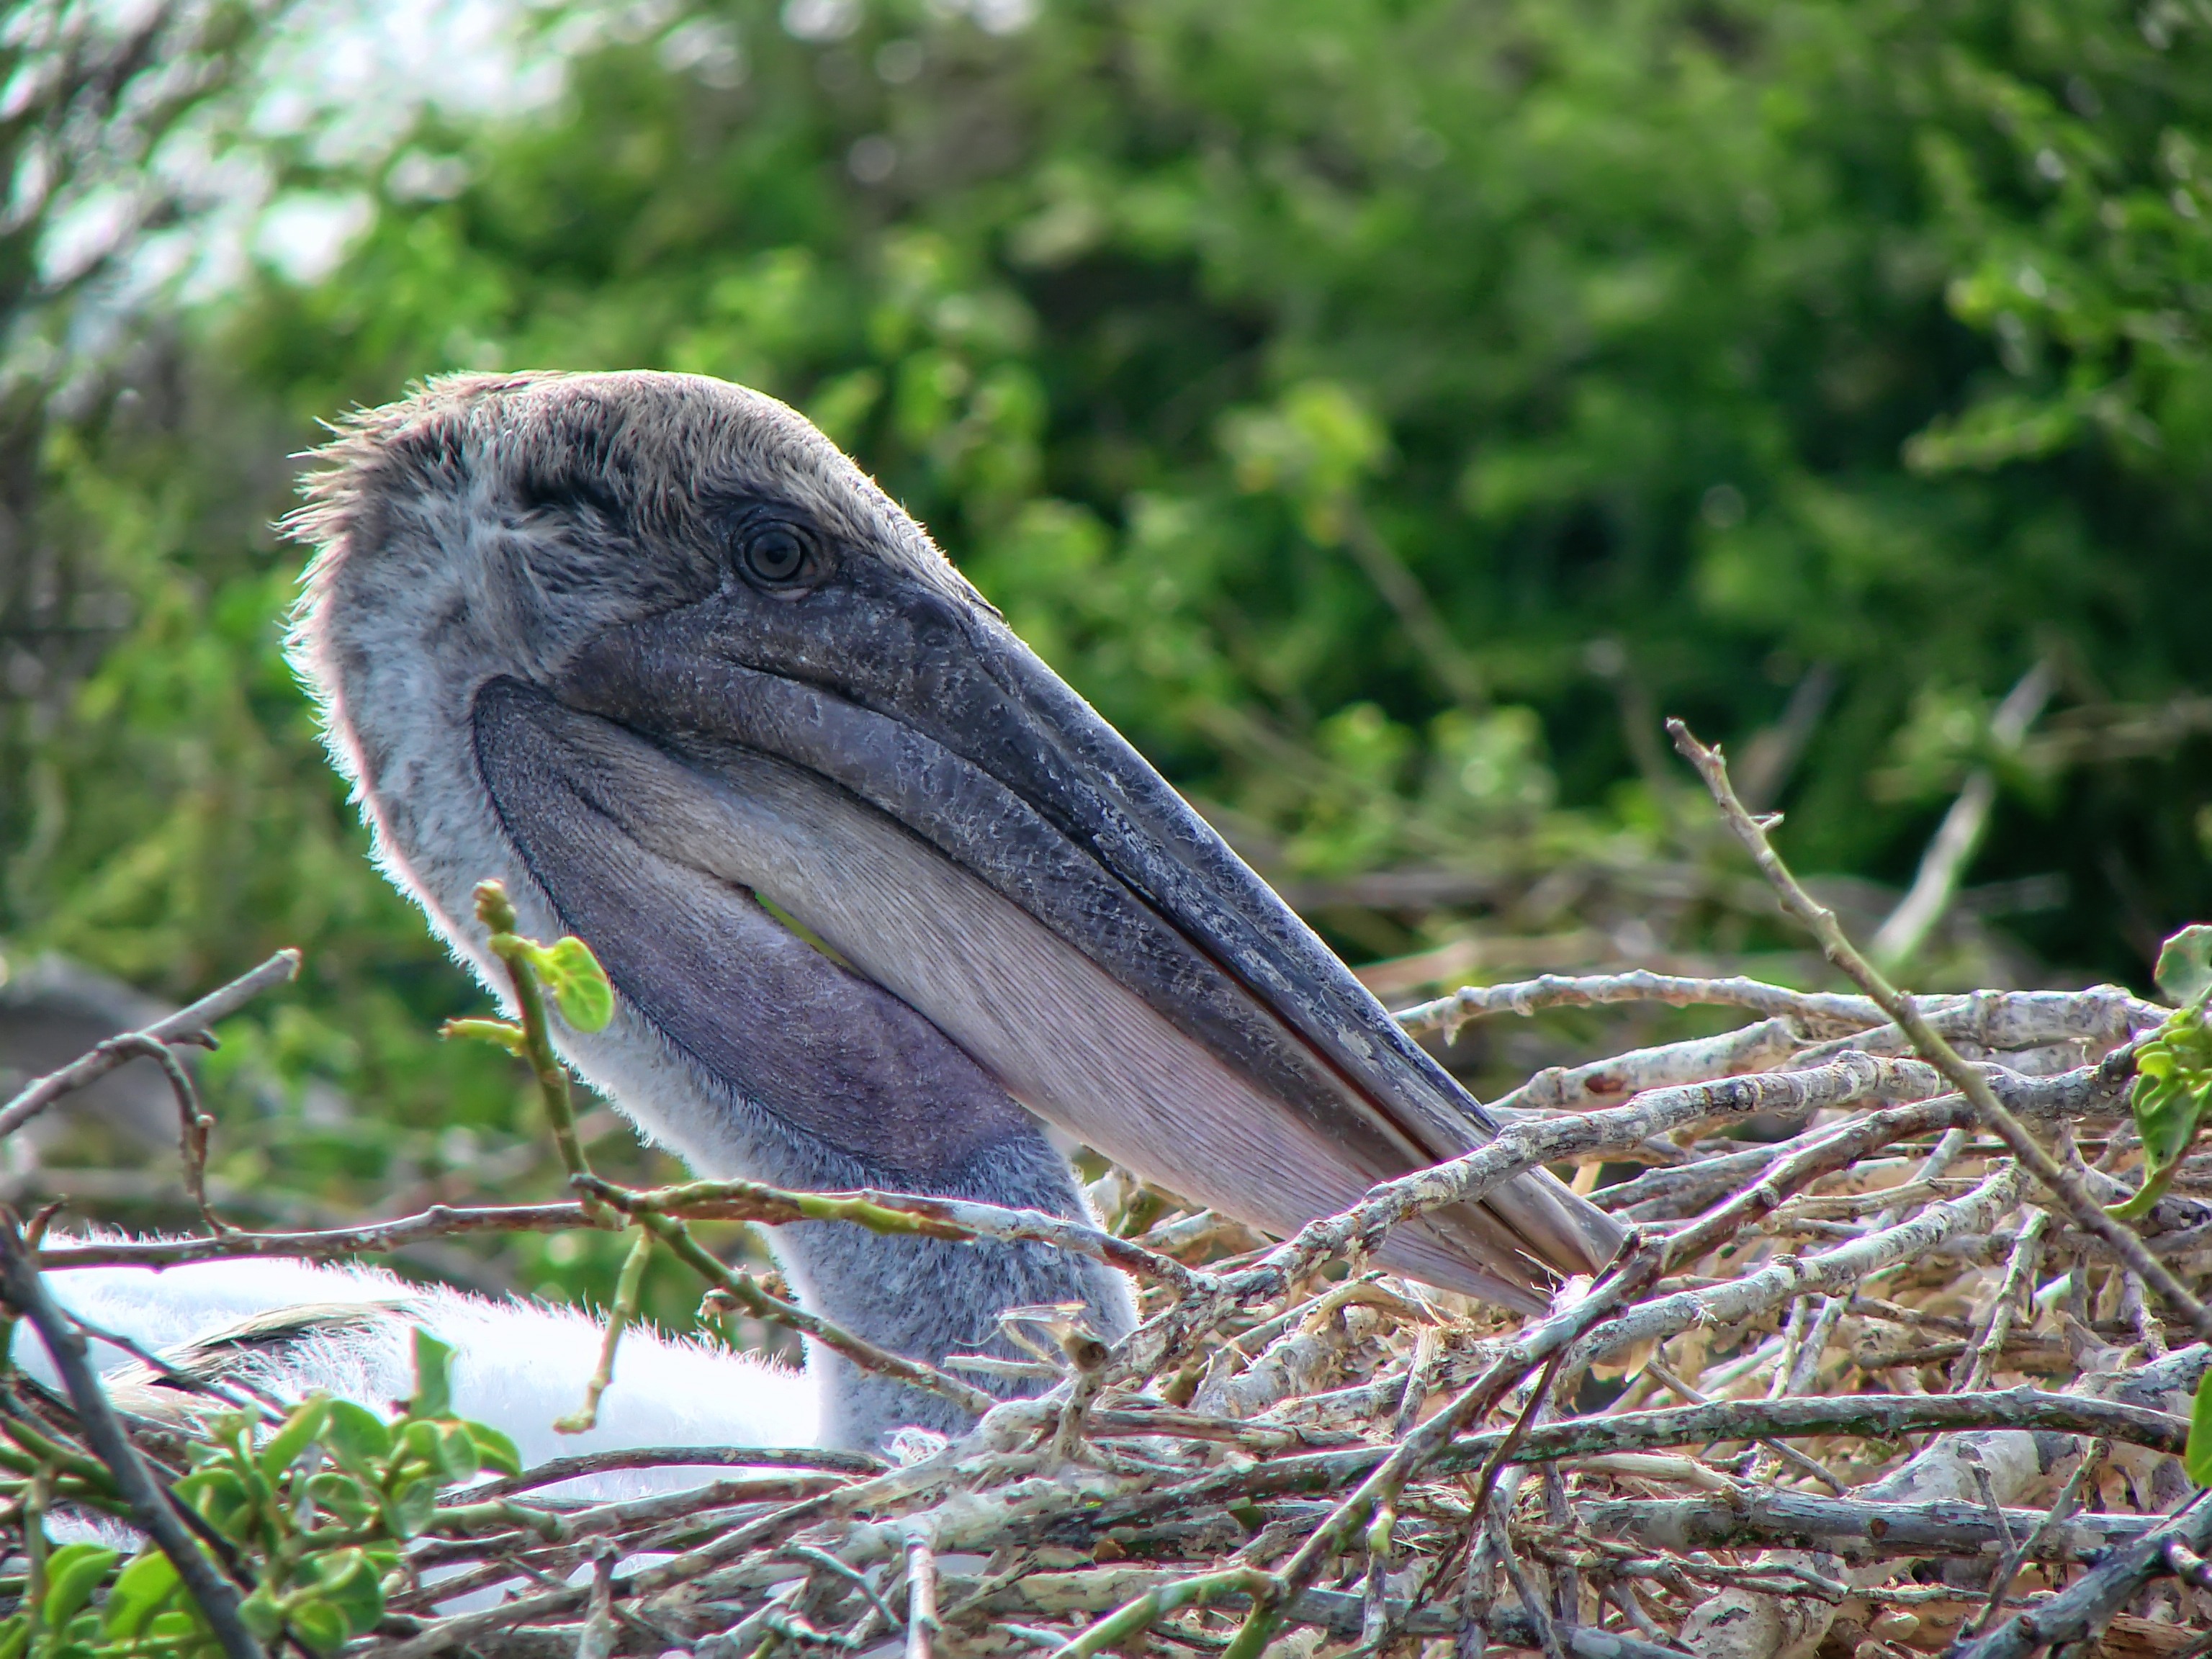
nature, branch, bird, wing, pelican, wildlife, beak, fauna, chile, peru, vertebrate, ave, heron, pelecanidae, colony, pelecanus, tippet, throat sack, galapagos islands, perching bird, chile pelican, beak bag, pelecanus thagus, thagus